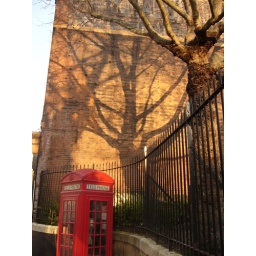
The guy in the phone box must have been rather worried. (I'm sure there was a guy in the phone box...)